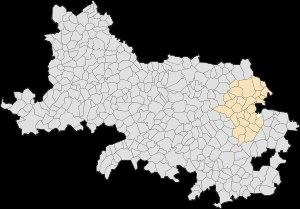
Récourt est une commune française située dans le département du Pas-de-Calais en région Hauts-de-France.